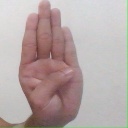
अक्षर: ब